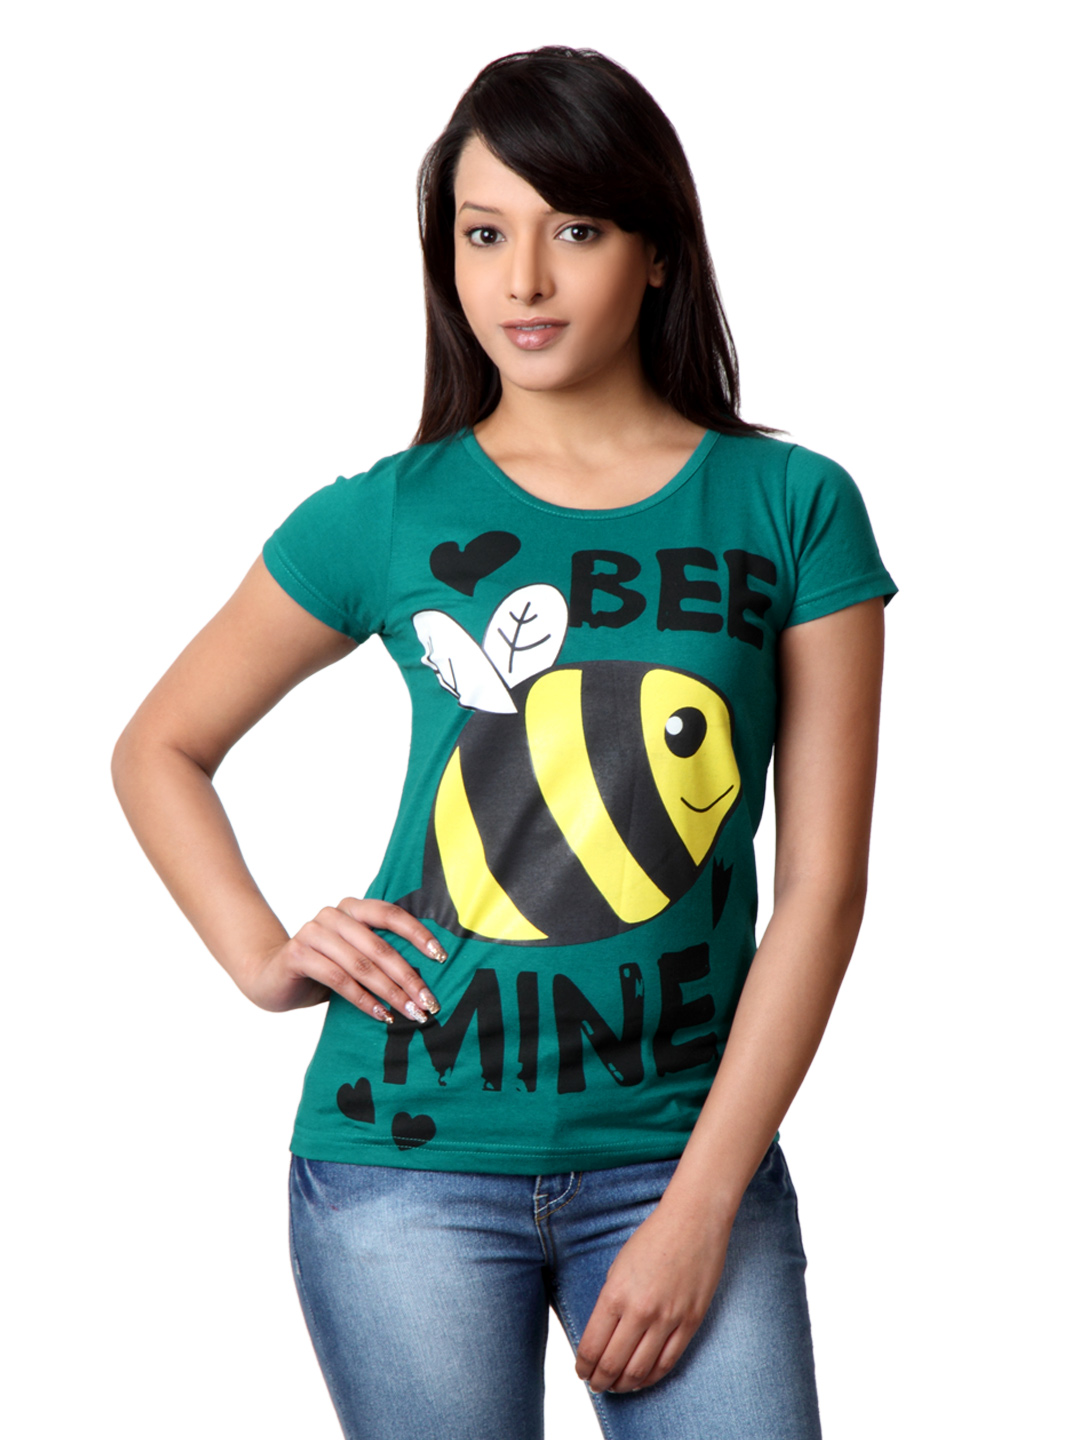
Jealous 21 Green Bee Mine T-shirt
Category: Apparel / Topwear / Tshirts
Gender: Women
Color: Green
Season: Summer 2011
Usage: Casual